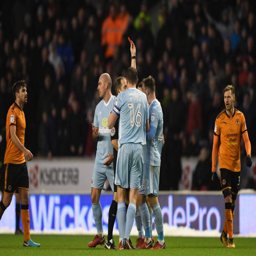
soccer player is shown a red card during the match at stadium .